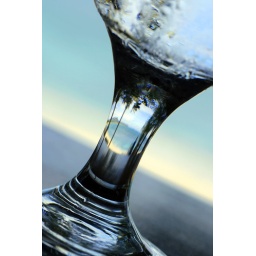
i saw the beach in the wine glass neck and thought i should take a pic of it